Michel Le Milinaire

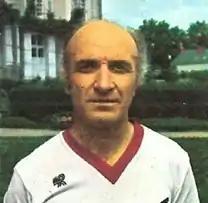
Le Milinaire in 1977

Michel Le Milinaire (7 June 1931 – 1 December 2023) was a French football player and coach.